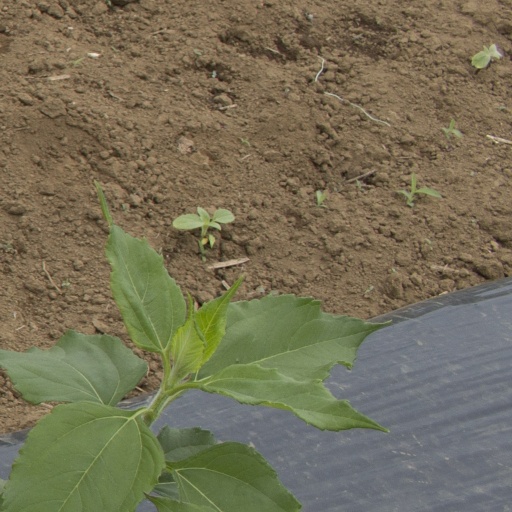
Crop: Jerusalem artichoke